Describe the emotion expressed in this image:  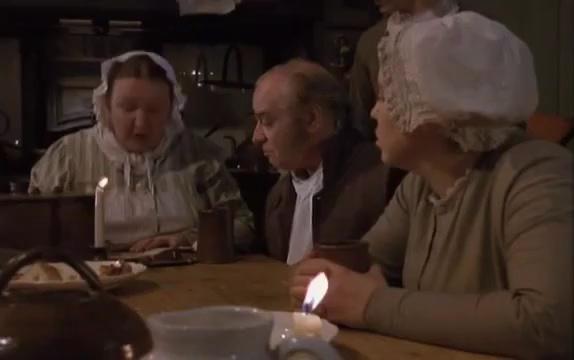
This person displays Fear, valence and arousal with high intensity.